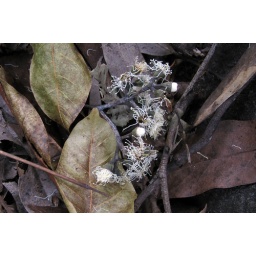
flower heads of spotted gum among the leaf litter, snipped by parrots - eastern rosellas, crimson rosellas and others...